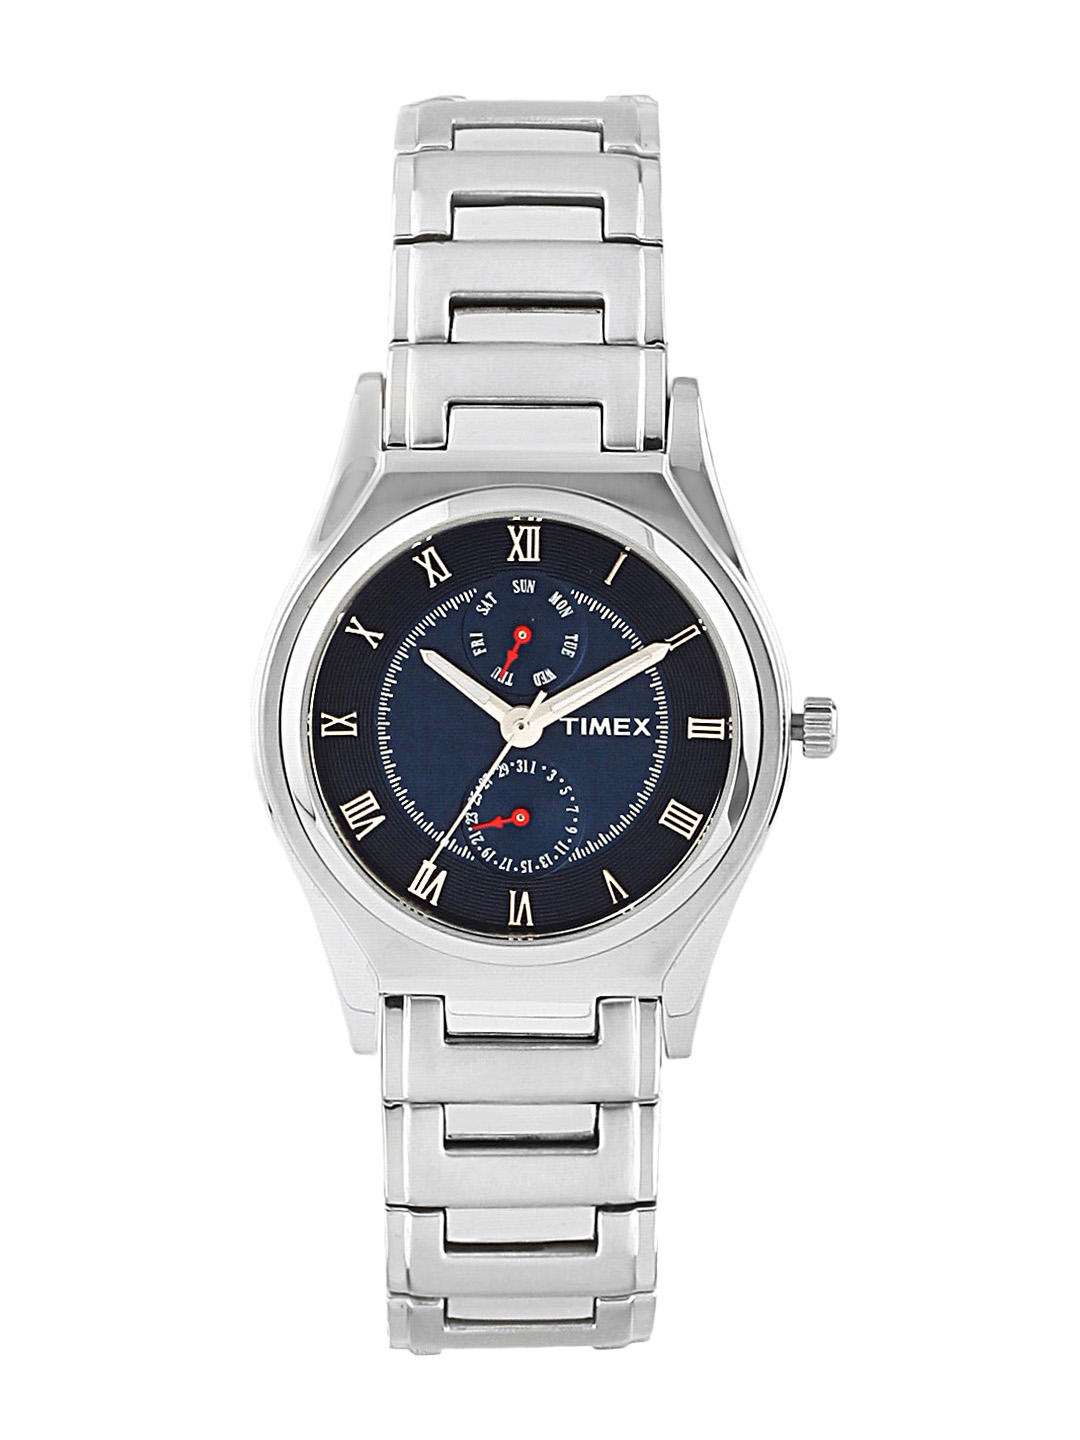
Timex Men Blue Dial Chronograph Watch
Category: Accessories / Watches / Watches
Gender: Men
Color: Navy Blue
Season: Winter 2016
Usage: Casual